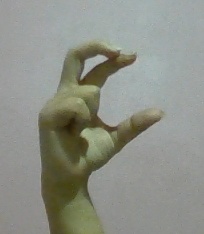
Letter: thal